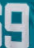
Number: 9